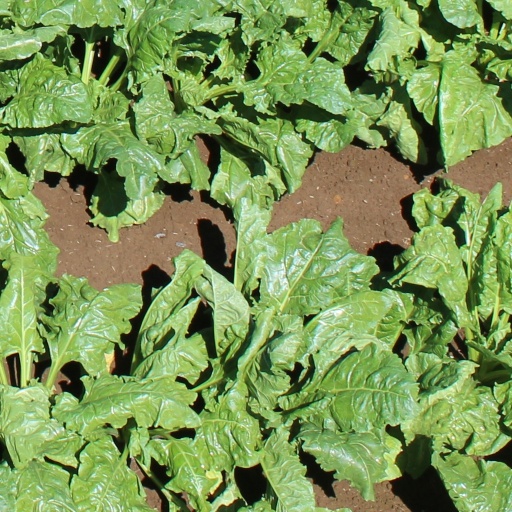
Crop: sugar beet